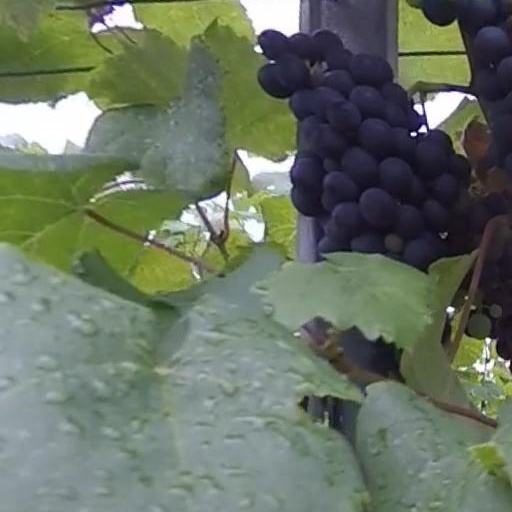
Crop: grape